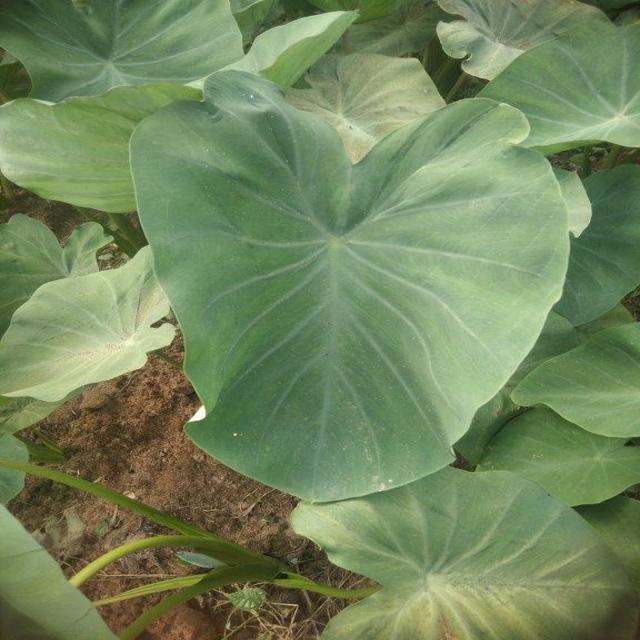
Label: Healthy